Huanghai N3

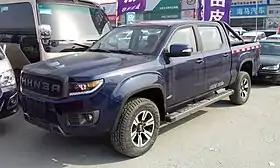
Huanghai N3A front

The Huanghai N3 is a mid-size pickup truck produced and sold by SG Automotive (曙光汽车) under the Huanghai Auto (黄海) marque.